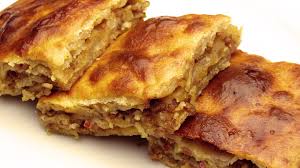
Yemek: borek